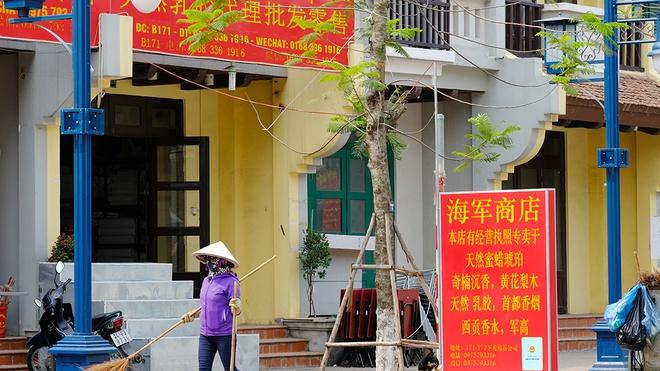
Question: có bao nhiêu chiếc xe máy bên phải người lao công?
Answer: có một chiếc xe máy bên phải người lao công